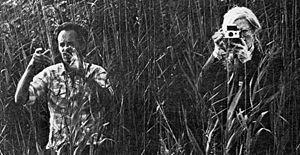
Ulli Lommel, né le 21 décembre 1944 à Zielenzig et mort le 2 décembre 2017, est un acteur, scénariste et réalisateur allemand.